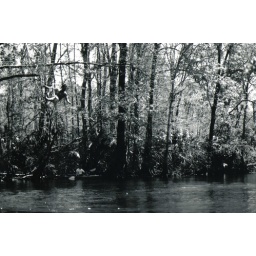
My buddy jumping out of a random tree swing into a natural spring near ocala florida.